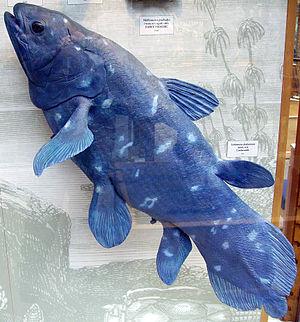
Les Actinistia regroupent essentiellement des espèces fossiles de poissons sarcoptérygiens, du groupe des crossoptérygiens. Ce groupe ne compte que deux espèces vivantes, des cœlacanthes du genre Latimeria.
Les Crossopterygii, ou crossoptérygiens en français, forment une sous-classe des ostéichthyens. La diversité des crossoptérygiens a été maximale du Trias au Jurassique. Ils comportaient principalement deux groupes : les actinistiens et les rhipidistiens, eux-mêmes divisés en porolépiformes et ostéolépiformes.